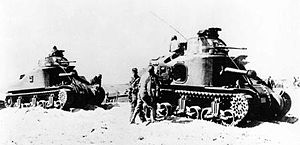
M3 Lee
M3 Grant på US Army Ordnance Museum
"M3 Lee var en amerikansk kampvogn, som blev anvendt under 2. verdenskrig. I Storbritannien blev kampvognen kaldt ""General Lee"" efter den amerikanske borgerkrigs general Robert E. Lee, og den modificerede udgave, som blev bygget efter britiske specifikationer med et nyt tårn blev kaldt ""General Grant"" efter General Ulysses S. Grant.